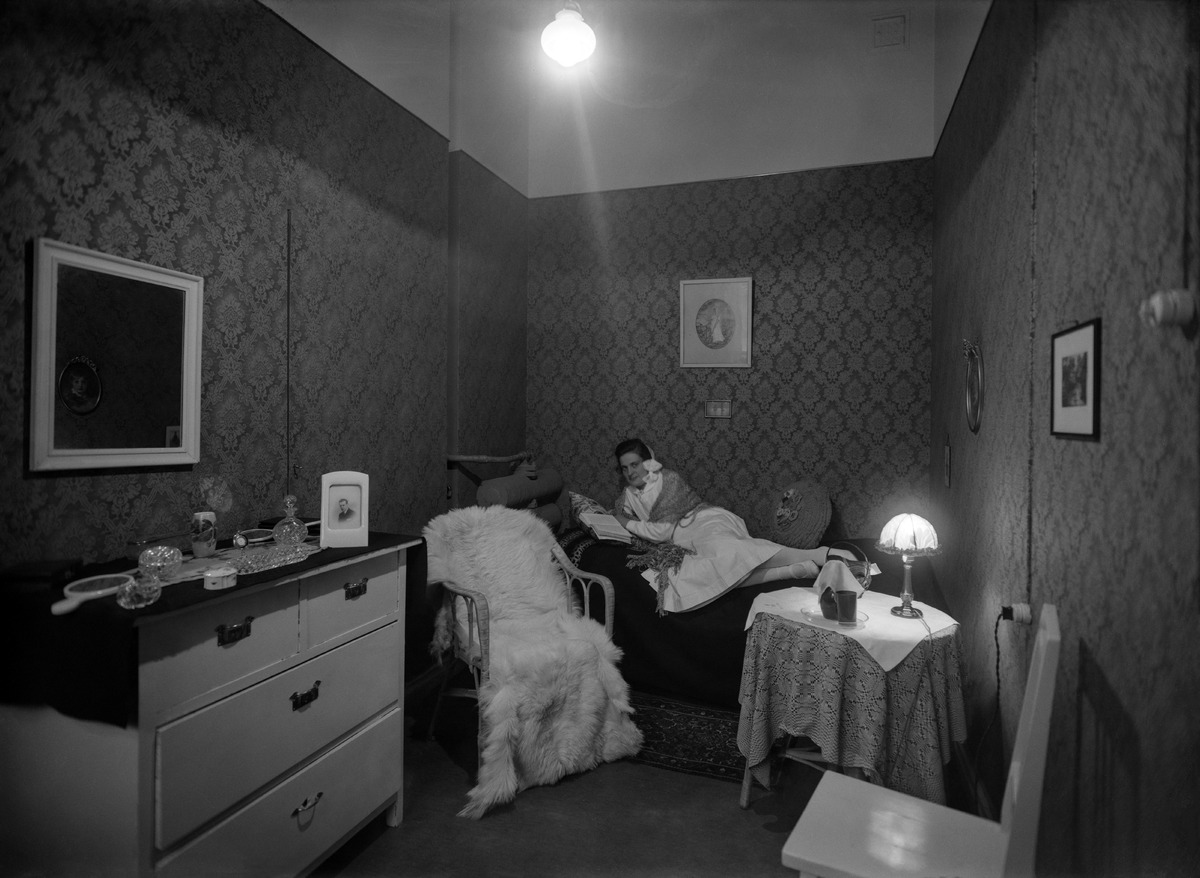
Sairaanhoitaja lukemassa kirjaa sairaalan oleskelutilassa
sisällön kuvaus: Sairaanhoitaja lukemassa kirjaa sairaalan oleskelutilassa. Sairaala oli Pietarinkatu 24:ssä sijainnut Eskelinin sairaala (1905-1919), sittemmin Sanitas-sairaala (1919-1940).

Hoitajien työasuun kuuluu valkoisten esiliinojen ja mekkojen ohella isolla rusetilla kiinnitetyt hilkat ja soljet paidan ylimmän napin

kohdalla.

Korkea huone on sisutettu kodikkaasti, seinällä on tauluja ja sängyllä koristeellisia tyynyjä, piirongin päälle on aseteltu kristalliesineitä, peili, sekä kehystetty miehen valokuva. Korituolin pehmusteena on iso valkoinen talja. mustavalkoinen
Ajankohta: kuvausaika 1900 - 1920 n.
Paikka: Suomi, Uusimaa, Helsinki, Ullanlinna Helsinki, Pietarinkatu 24
Aiheet: terveydenhuolto, terveydenhuollon ammatit, sairaalan henkilöstö, hoitajat, sairaalat, työvaatteet, päähineet, sisustus, kalusteet, tekstiilit, taulut